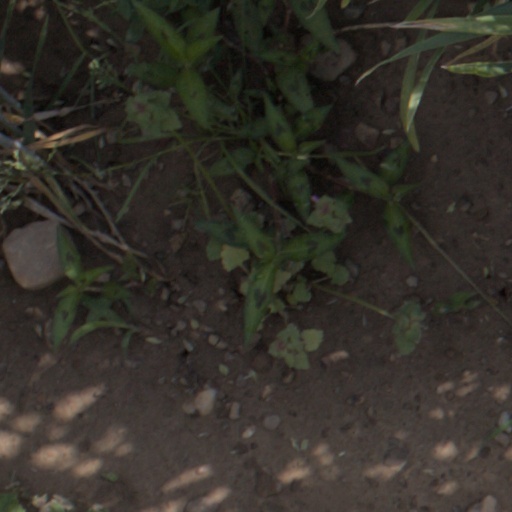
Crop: wheat